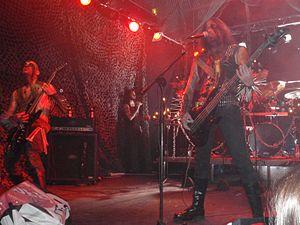
Archgoat est un groupe de black metal finlandais, originaire de Turku. Il est formé en 1989 par les frères Ritual Butcherer à la guitare et Lord Angelslayer à la basse et au chant. Les membres de Archgoat s'identifient ouvertement au satanisme.